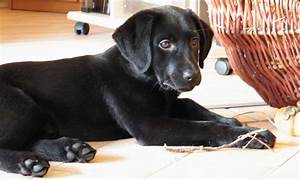
Label: cane